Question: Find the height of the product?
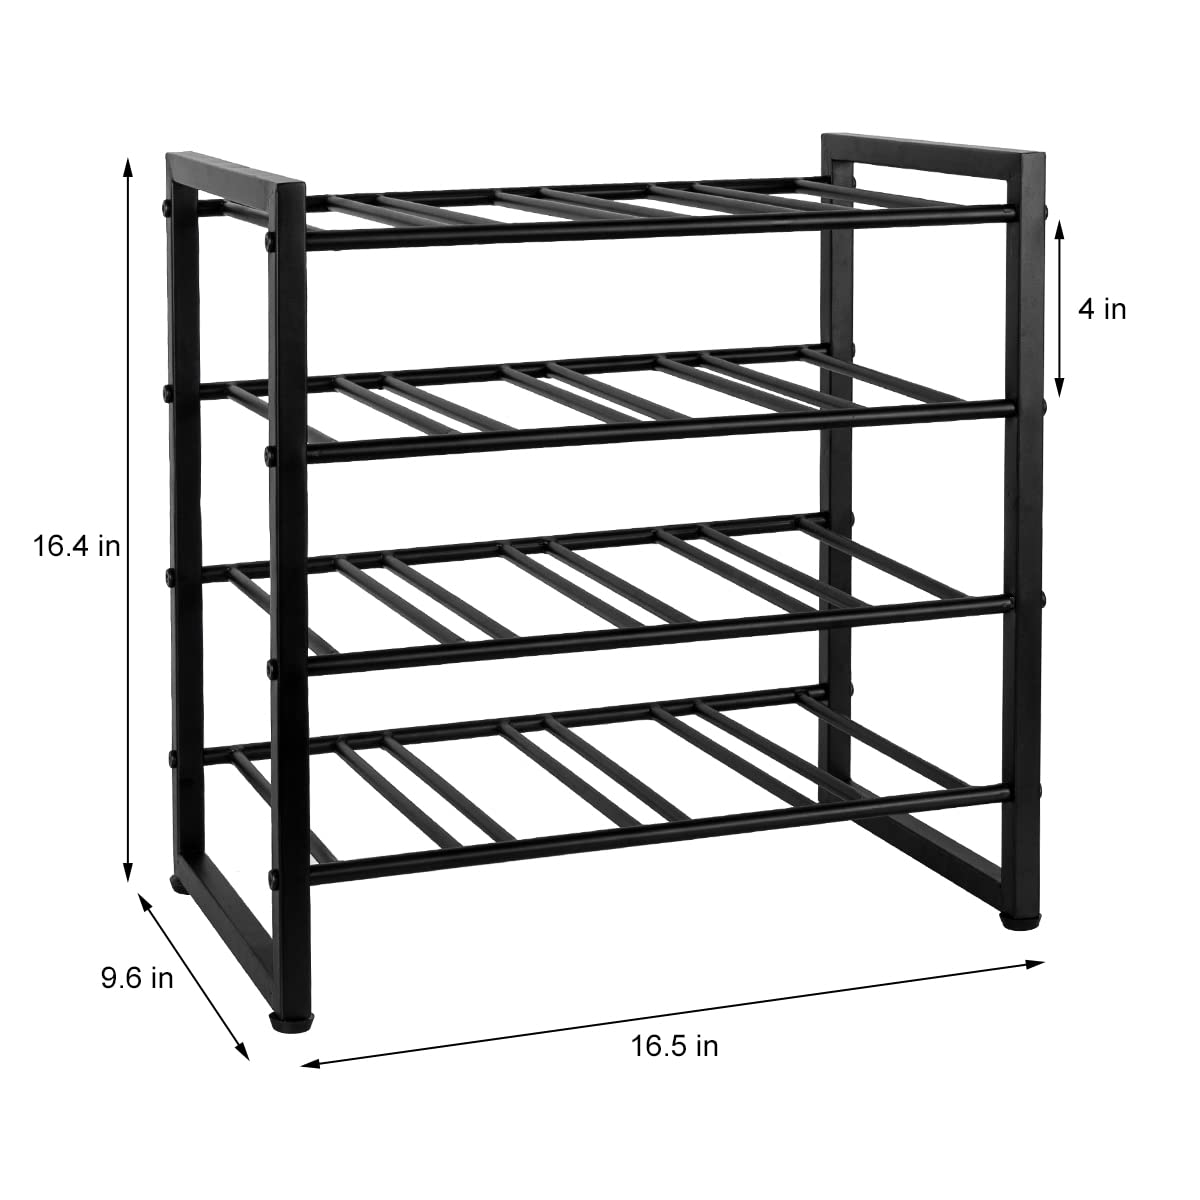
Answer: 16.4 inch